Berlin scientific balloon flights

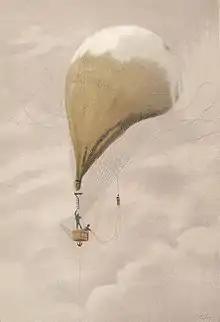
Crash of the "Humboldt" on 14 March 1893, drawing by Groß

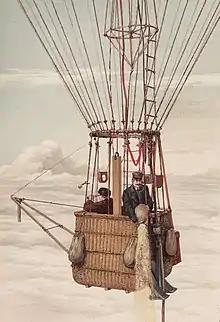
Berson (left) and Groß in the basket of the "Phönix", drawing by Groß

For the lack of a balloon, there were no flights in 1892. Aßmann used this year to seek out private or institutional sponsors for his program. A direct appeal to Kaiser Wilhelm II was eventually successful. In 1893, the balloon "Humboldt", again built to a design by Hans Groß, was completed. At 2,514 m³, it had more than twice the fill capacity as the "M. W." and could therefore reach even higher altitudes. The first ascent of the "Humboldt" was made on 1 March 1893 in the presence of the Kaiser's family. The flight went peacefully, although upon landing, Aßmann broke his right leg. The later flights of the balloon were also beset by accidents, that made clear the risks to the scientists and balloon pilots. After the sixth flight on 26 April 1893, the balloon was burned as the hydrogen caught fire as it was being released after landing.